1903 Petrol Electric Autocar

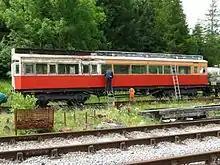
Autocar 3170 under restoration

The body of No. 3170 was fitted with a tin roof and verandah on a site near Kirkbymoorside, which protected it from the effects of the weather, although it had ceased to be used as a holiday home some time before 2003, when it was bought for preservation by Stephen Middleton, a restorer of vintage carriages. The body was put into storage while Middleton searched for suitable bogies and an underframe. Once these had been found, a charitable trust was formed to manage the restoration. The trust is a collaboration between Middleton, the Embsay and Bolton Abbey Steam Railway and Beamish Museum. Most of the restoration work took place at the Embsay and Bolton Abbey Railway, and the trust were also given NER autocoach No. 3453 by the NER coach group, based at the North Yorkshire Moors Railway. The coach was fitted with suitable control equipment, allowing the trust to run an Edwardian two-car multiple unit.